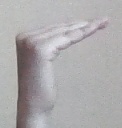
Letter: haa